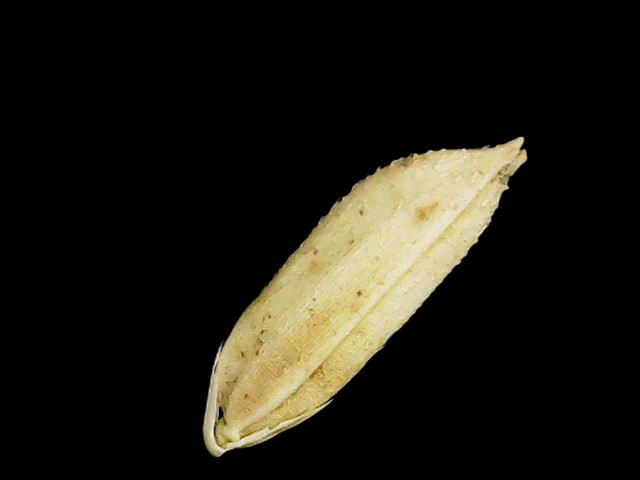
Rice variety: Binadhan11